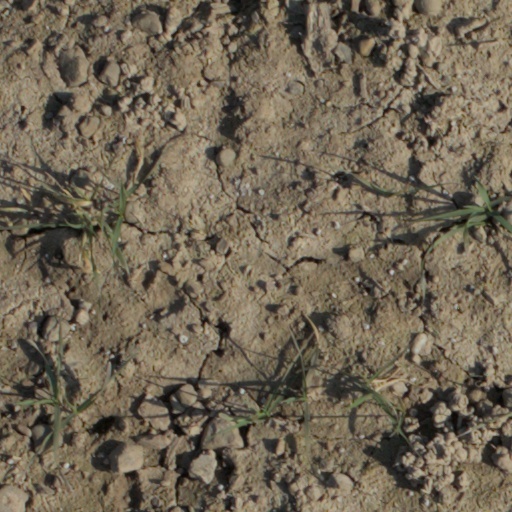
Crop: wheat